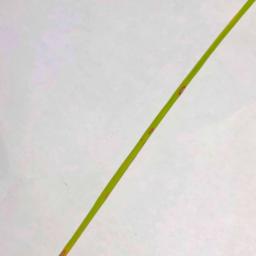
Label: Rice___Leaf_Blast